Bradley Danger

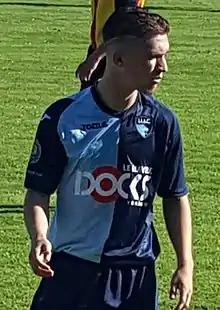
Danger in 2016

Bradley Danger (born 29 January 1998) is a French professional footballer who plays for Red Star as a defender.